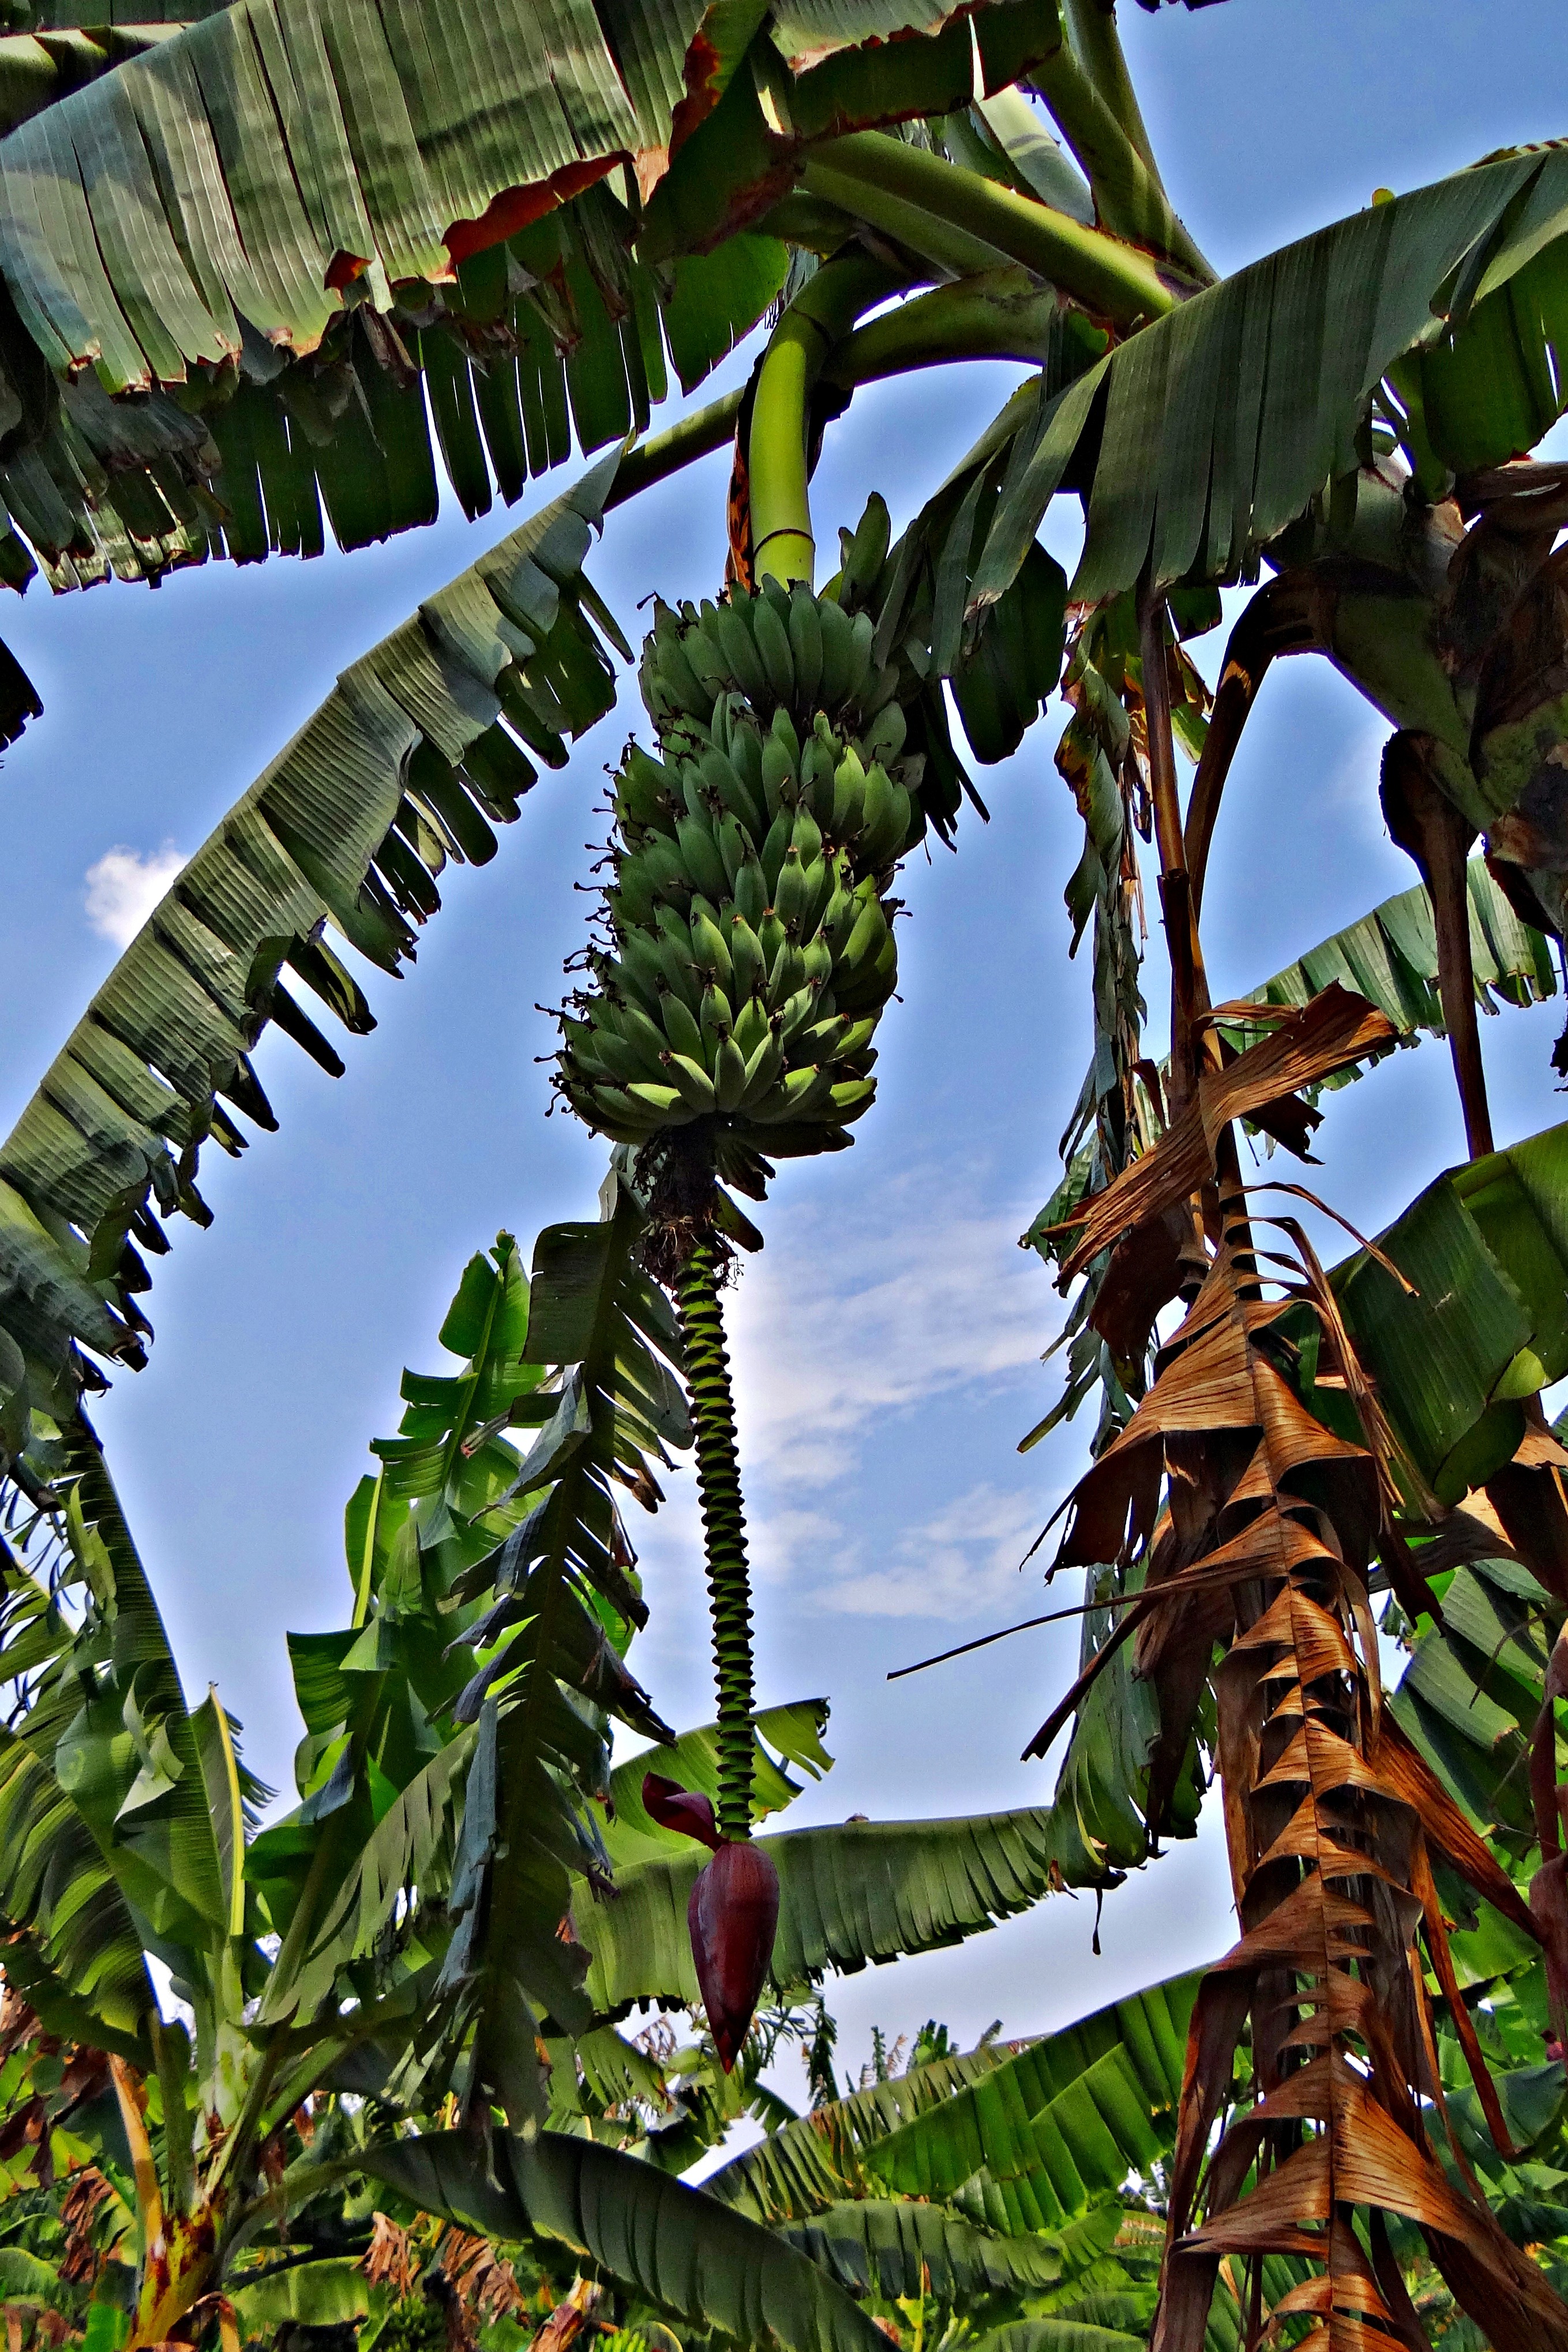
tree, forest, branch, plant, fruit, leaf, flower, food, green, jungle, produce, botany, agriculture, garden, banana, flora, rainforest, plantation, india, habitat, tropics, flowering plant, banana flower, banana green, natural environment, land plant, arecales